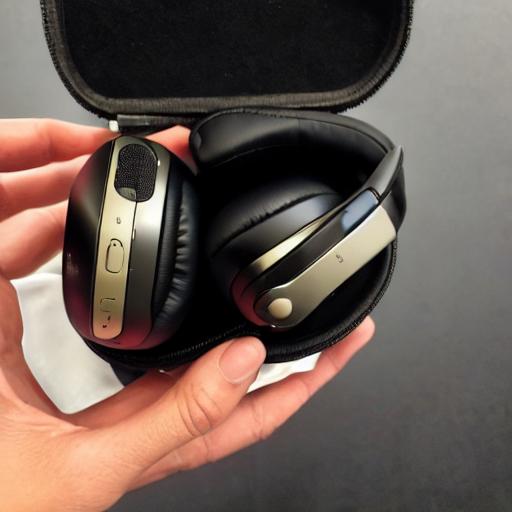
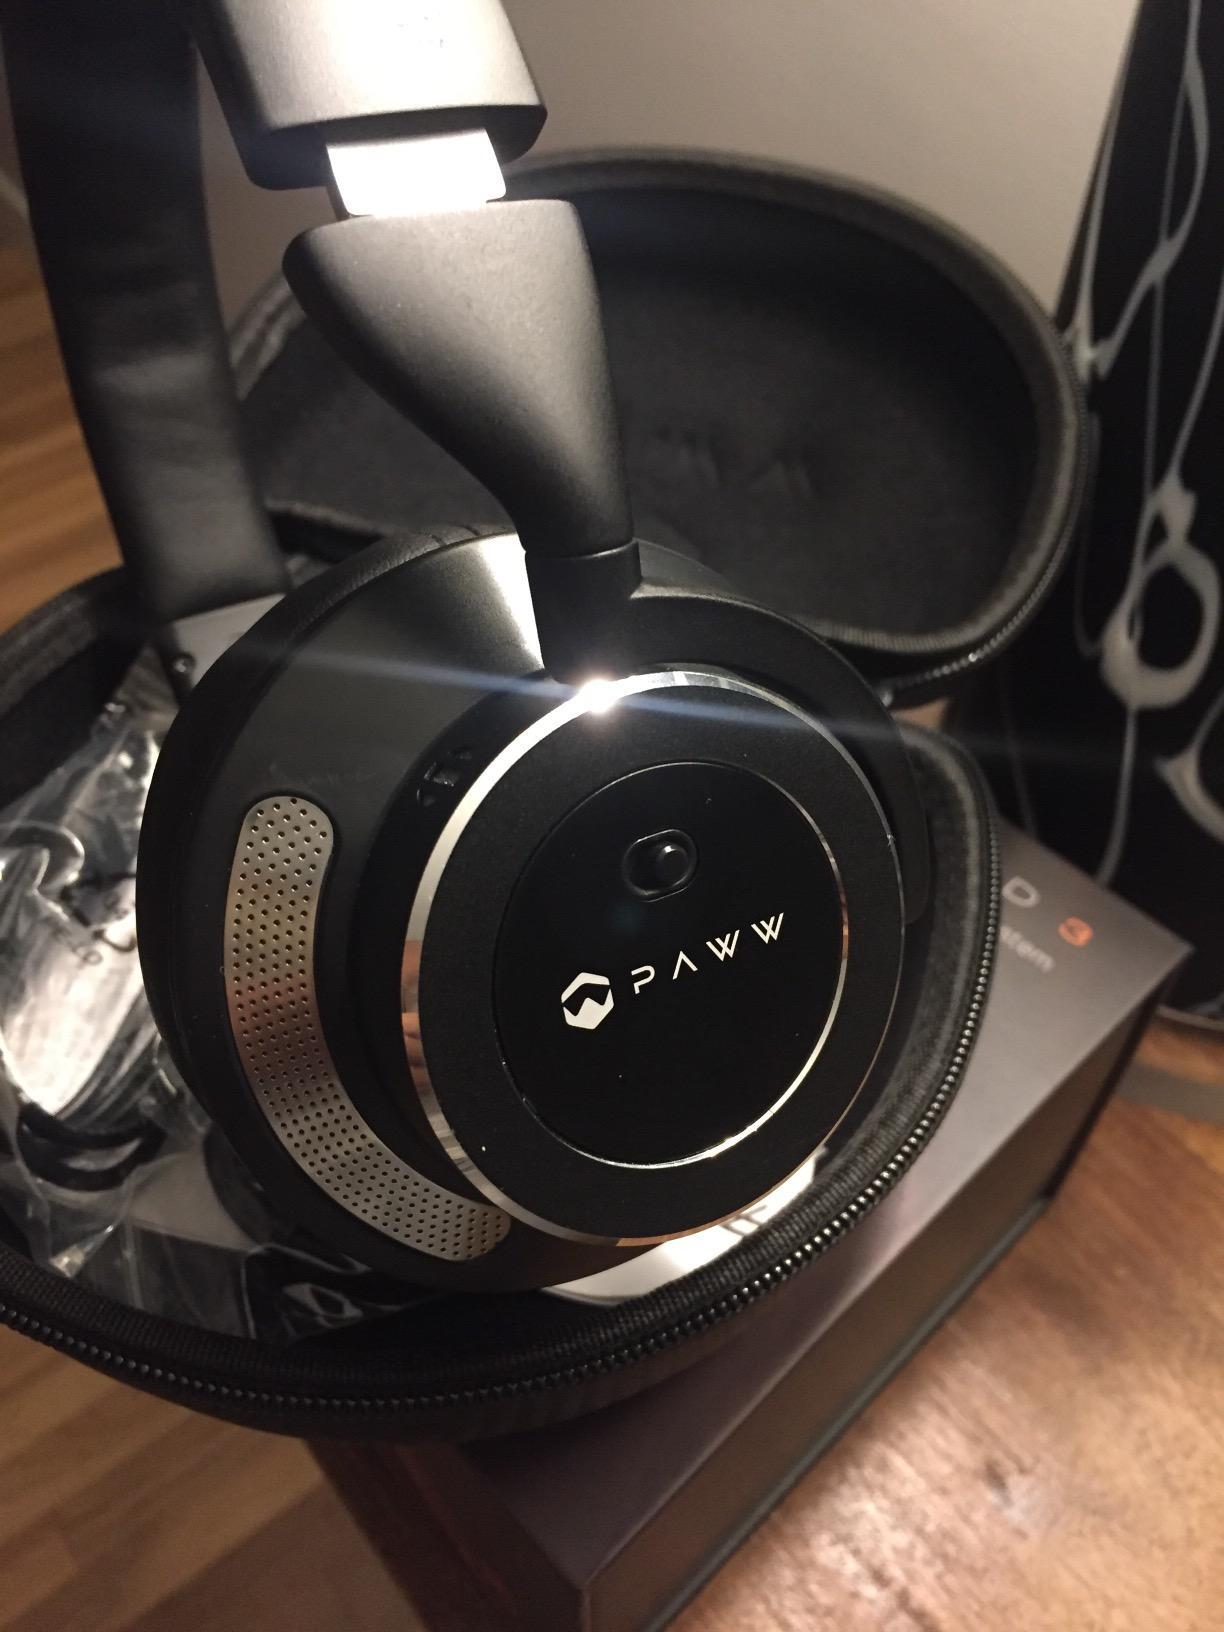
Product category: headphones
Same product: no